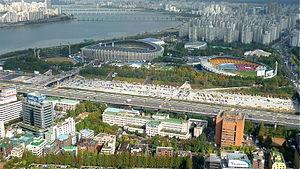
Cet article sur l'architecture coréenne décrit les bâtiments construits en Corée depuis la préhistoire jusqu'à nos jours.